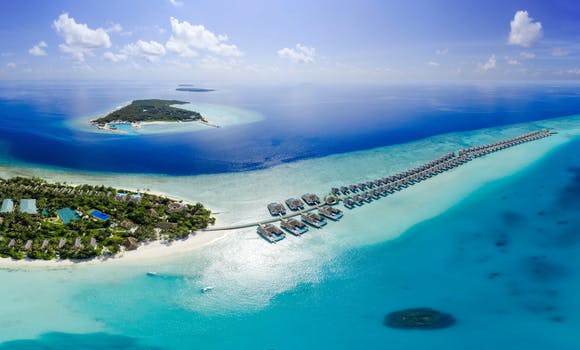
Label: No Watermark